Etiquette in South Korea

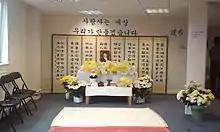
A funeral in South Korea.

Unlike the Chinese or Japanese, South Koreans never raise a rice bowl to their mouth. During a meal, bowls and dishes remain on the table. It is also unacceptable to speak of smelly or dirty things when having meals with others, or to eat too slowly or quickly. Blowing one's nose at the table, even if the meal is spicy, is considered mildly offensive. If such an action is necessary, it is recommended to leave the table or otherwise be discreet. South Koreans use chopsticks when they are eating, however, South Korean chopsticks are made from stainless steel. During a meal, these chopsticks are not to be thrown on the table because of the noise. Similarly, spoons should not touch plates because they may make a clashing sound. Chopsticks and spoons should never be put into food, particularly rice, in a standing-up position because it resembles food offerings at a grave for deceased ancestors, and it is therefore considered bad luck.